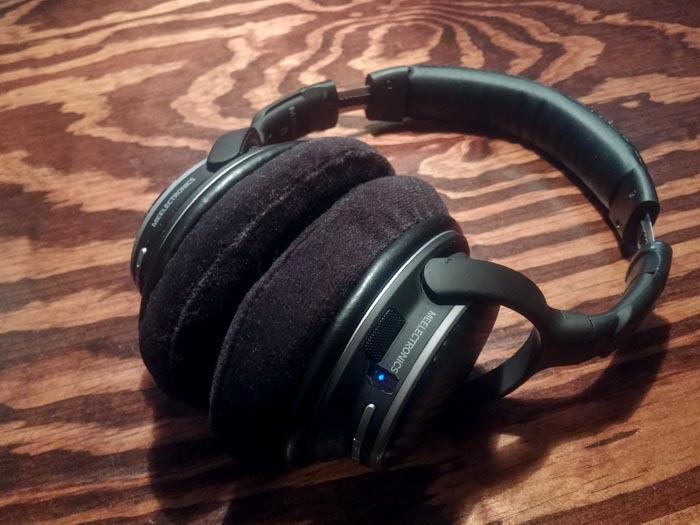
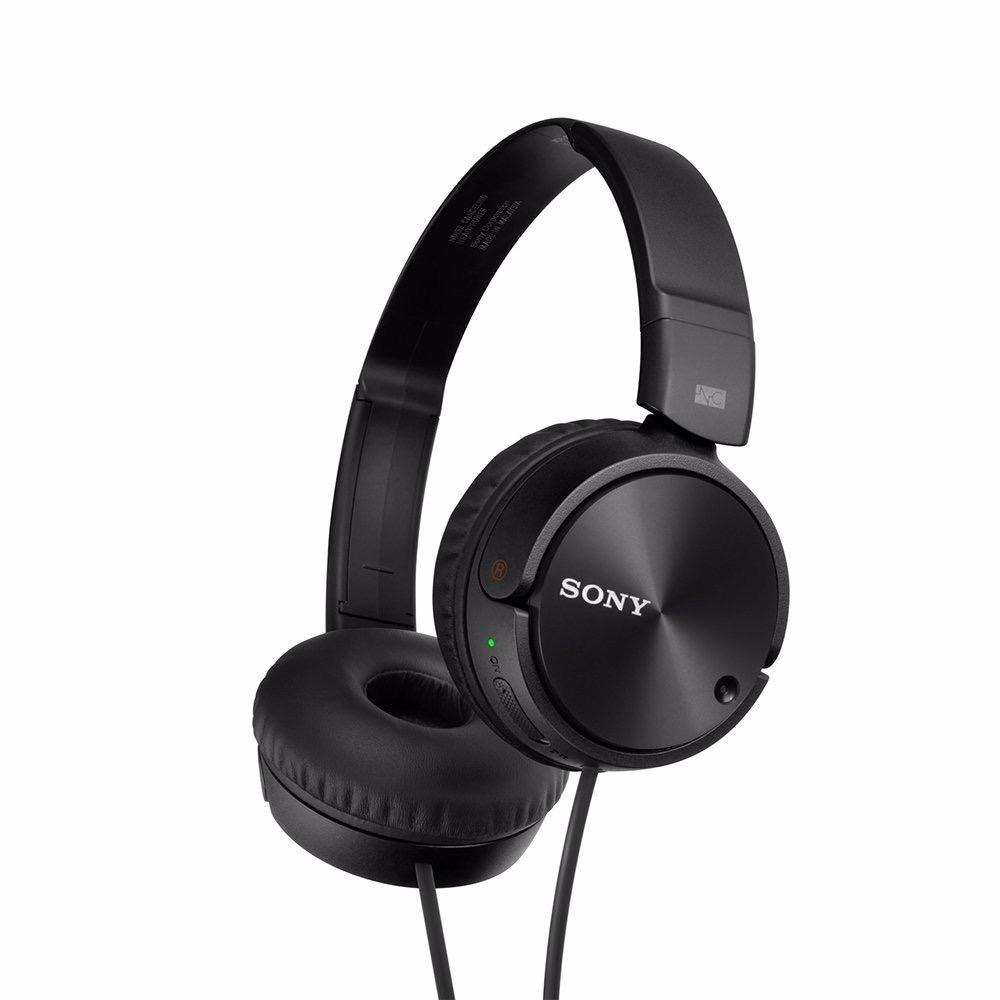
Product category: headphones
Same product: no